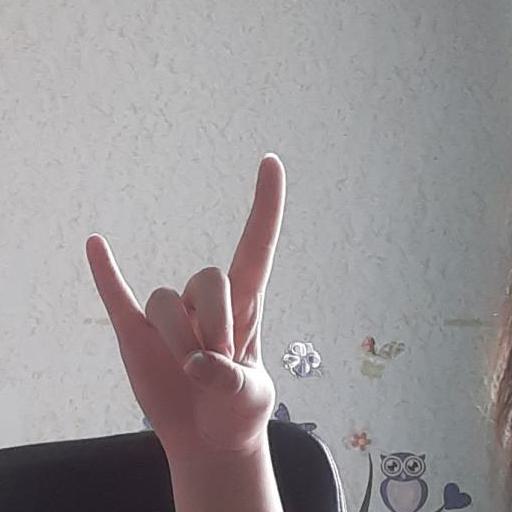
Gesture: rock